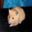
Label: hamster